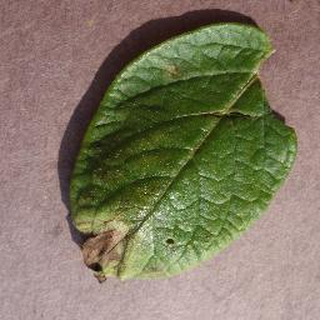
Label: potato_late_blight